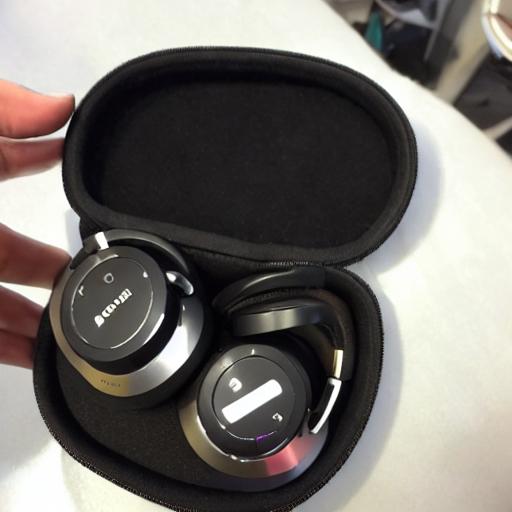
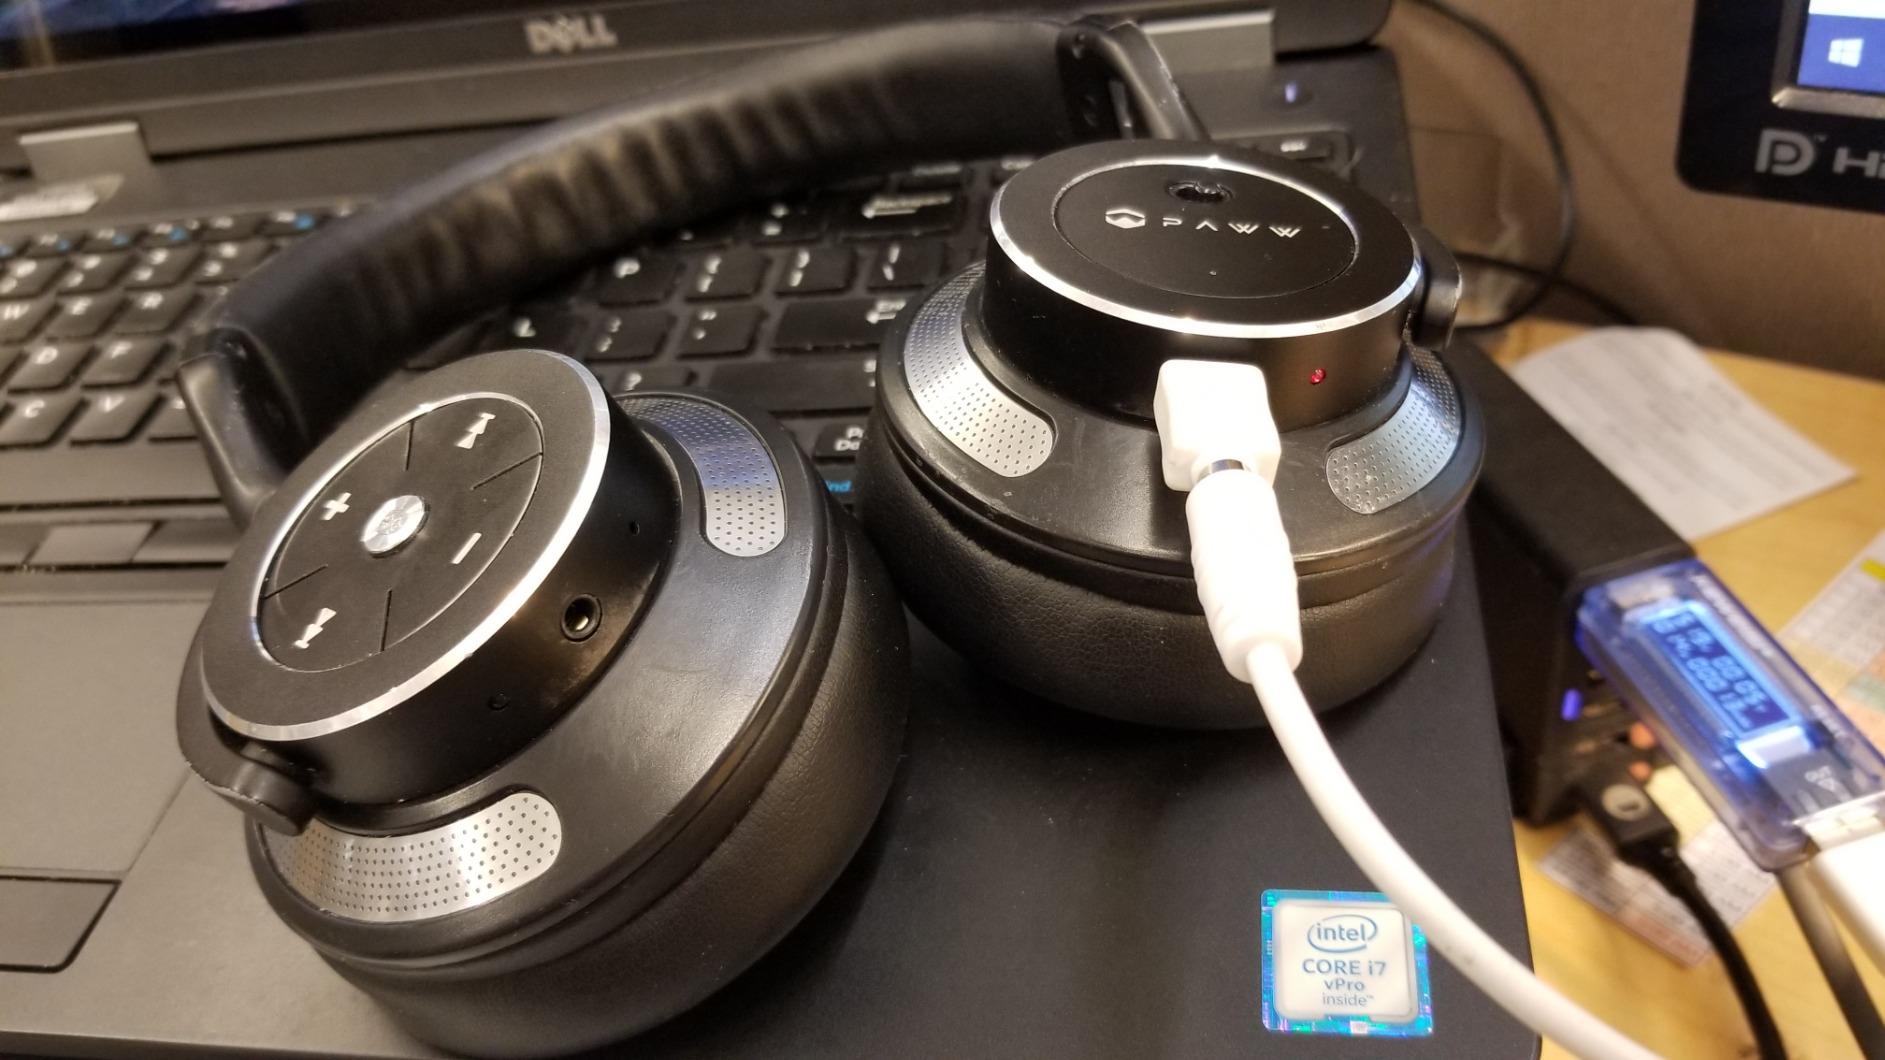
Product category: headphones
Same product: no